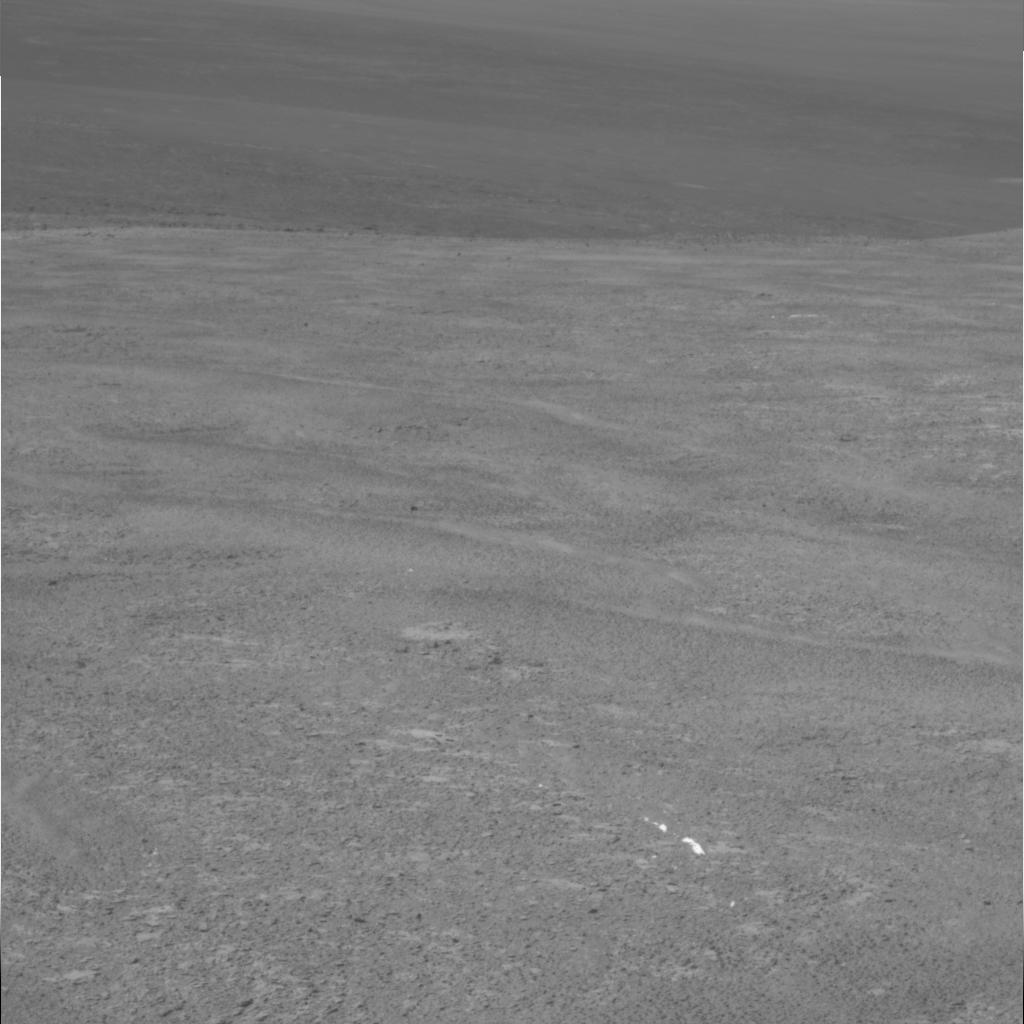
Surface features visible: Dunes/Ripples, Soil, Spherules, Nearby Surface